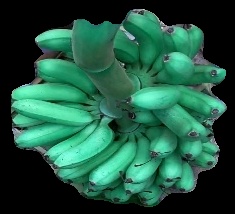
Variety: rasbale
Grade: grade1